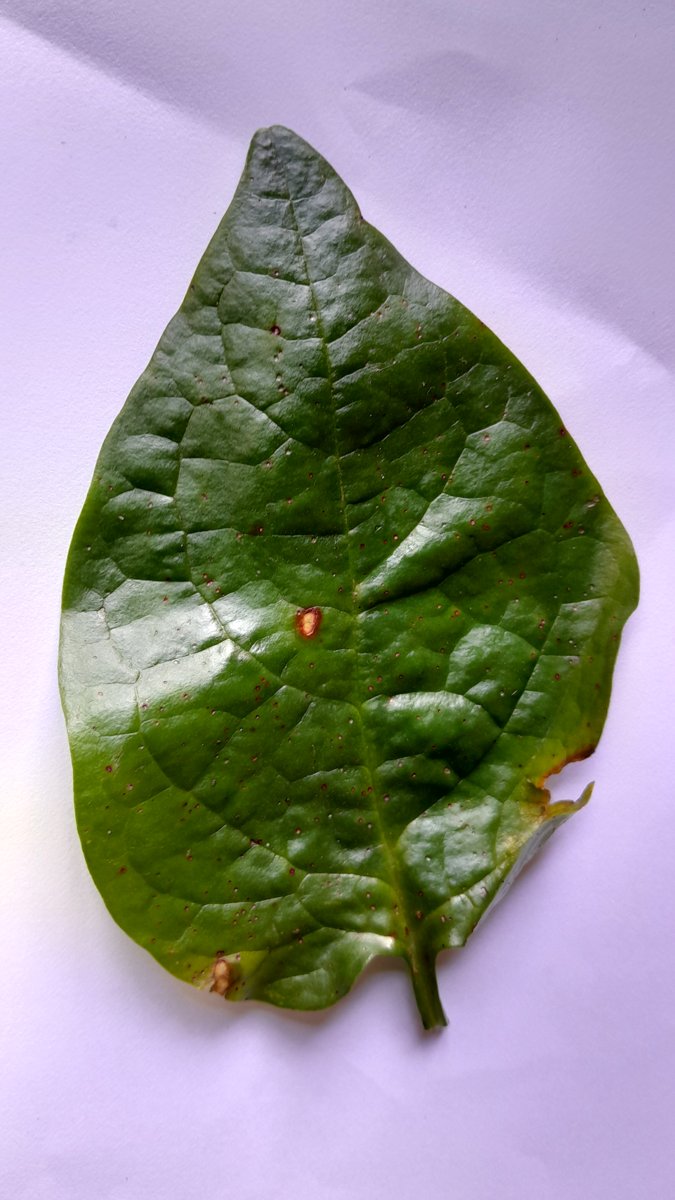
Label: Bacterial-Spot